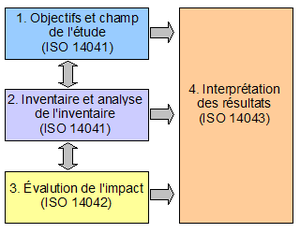
Relations entre les différentes étapes du processus d'analyse du cycle de vie. Auteur
L'analyse du cycle de vie est une méthode d'évaluation normalisée permettant de réaliser un bilan environnemental multicritère et multi-étape d'un système sur l'ensemble de son cycle de vie.